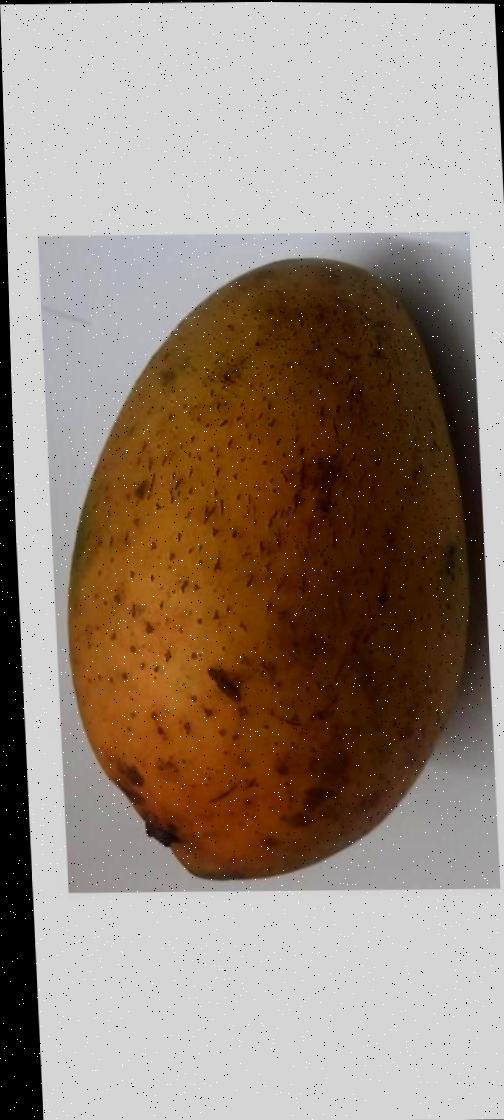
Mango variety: Ashshina Classic